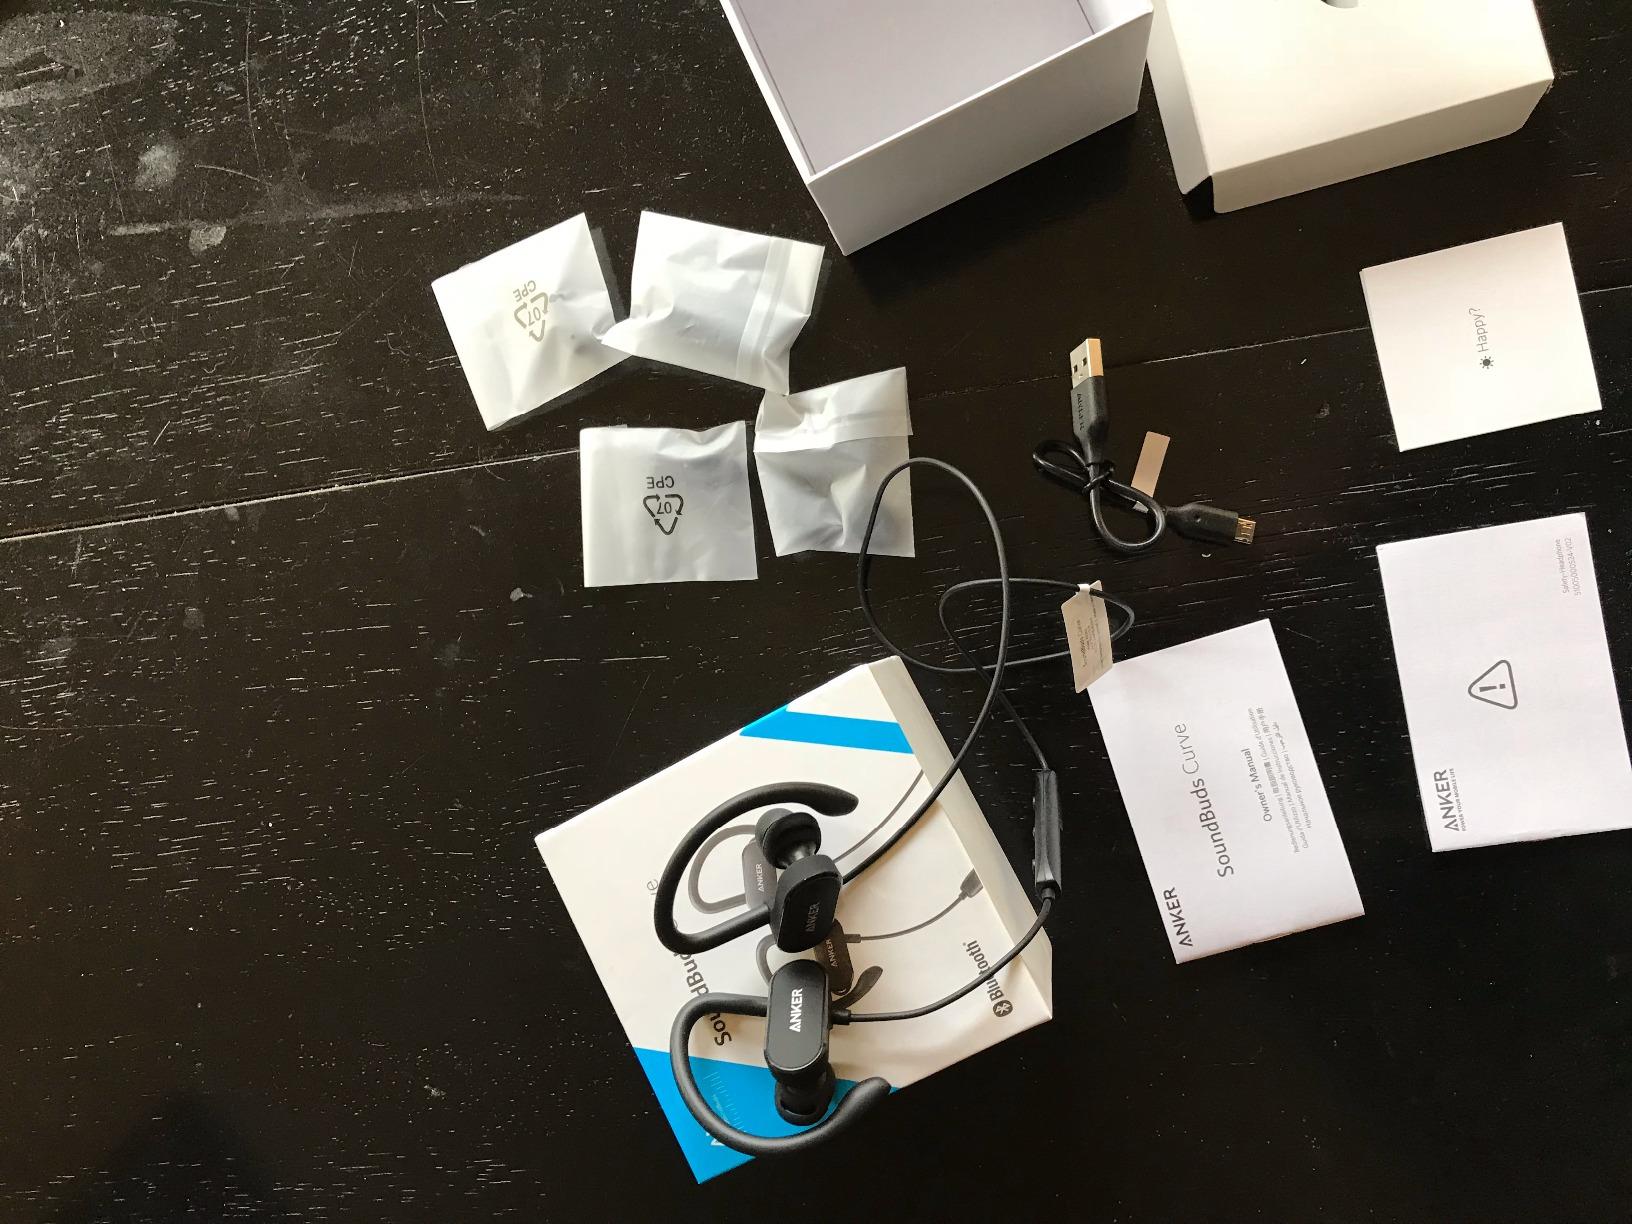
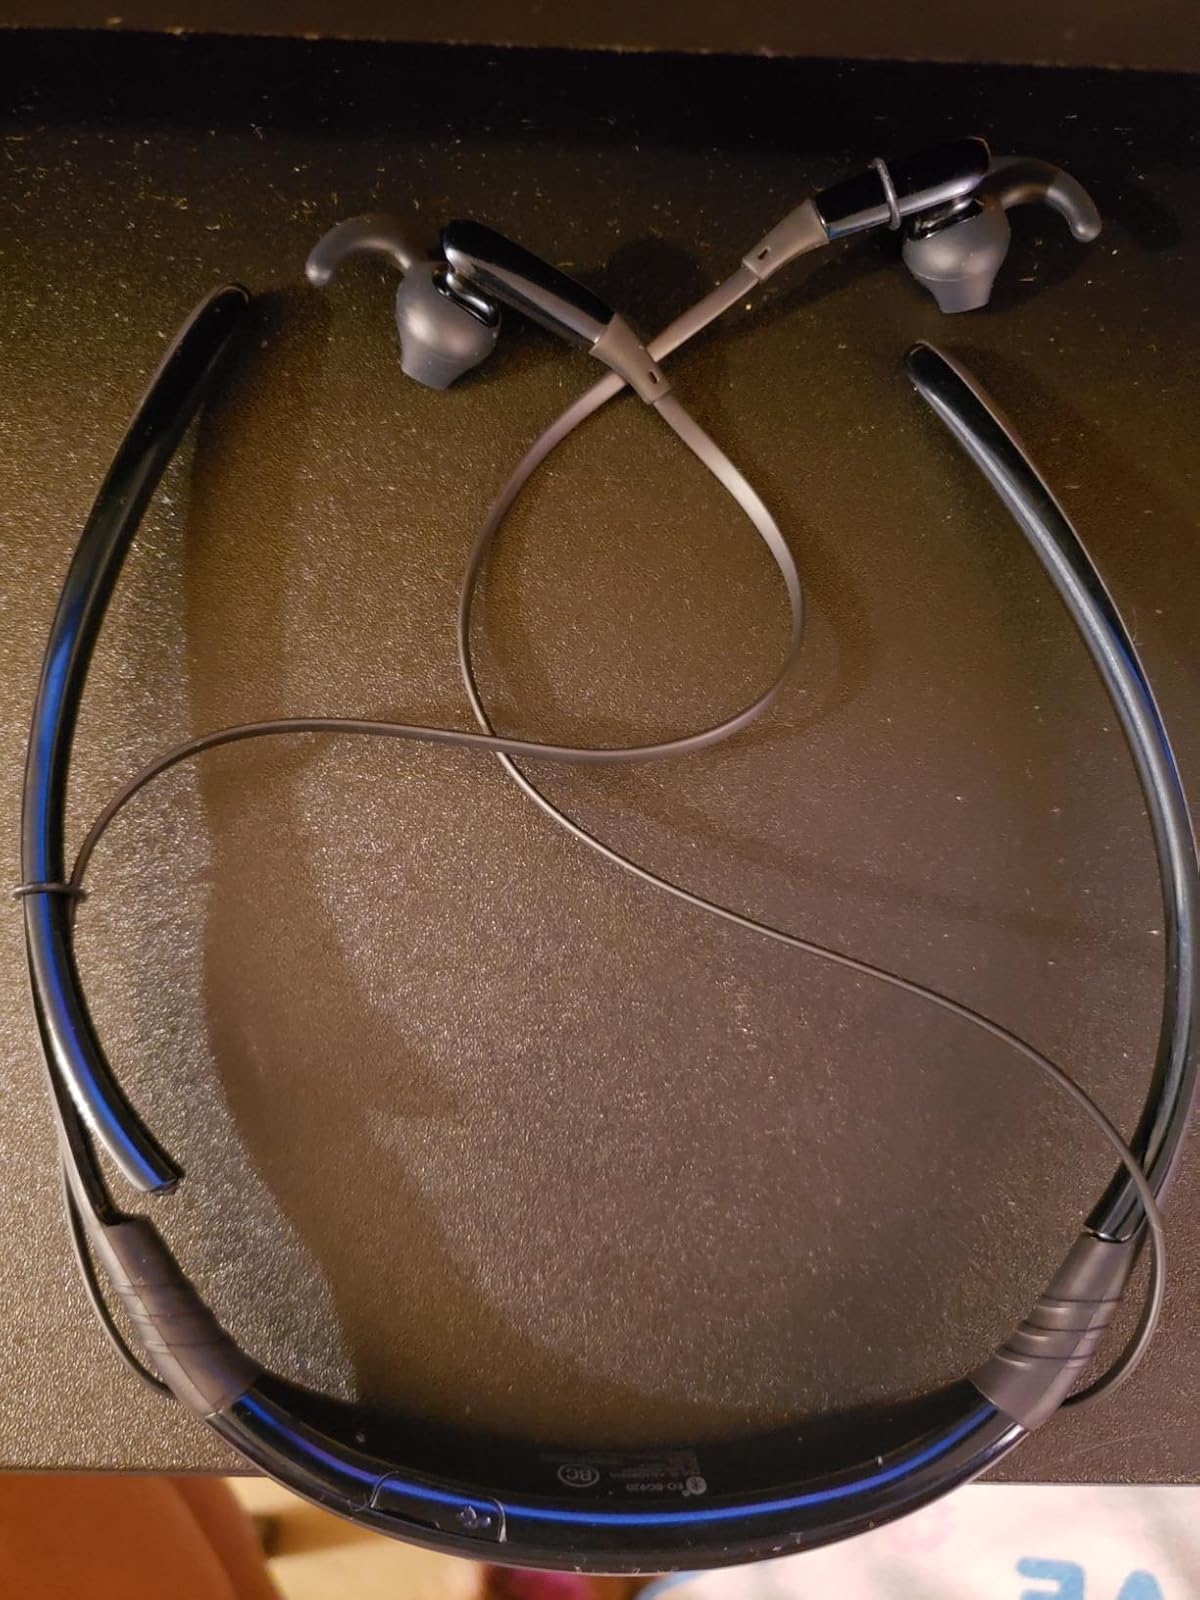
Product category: headphones
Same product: no